The Sheriff in Town

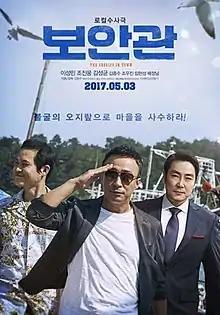
Theatrical release poster

The Sheriff In Town is a 2017 South Korean crime comedy film directed by Kim Hyung-ju. The film stars Lee Sung-min, Cho Jin-woong and Kim Sung-kyun.